Vascular malformation

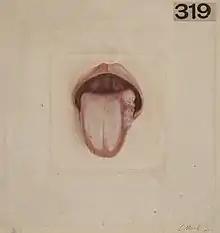
Drawing of a microcystic lymphangioma on the left side of a boy's tongue

Lymphatic malformations are congenital, developing from badly-formed lymphatic vessels in early embryonic development. Abnormal development of the lymph vessels results in their failure to connect and drain into the venous system.